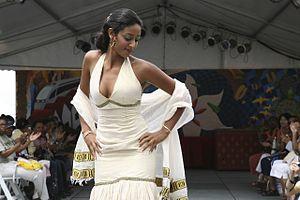
Le châle est une grande pièce de tissu que l'on drape sur les épaules ou que l'on porte parfois autour du cou ou sur la tête à la manière d'un voile.